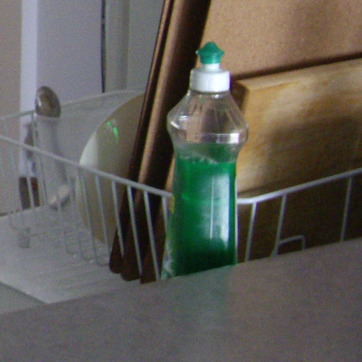
Material: plastic